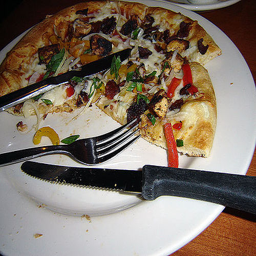
A plate with knife and fork and a half eaten pizza.
A white plate has a partially eaten pizza on it.
A half-eaten pizza sits on a white plate.
A pizza cut up and missing sliced on top of a white plate.
A plate of pizza that has been partially eaten.